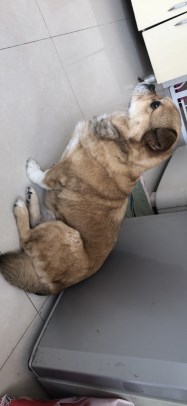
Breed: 3336-n000121-chinese_rural_dog